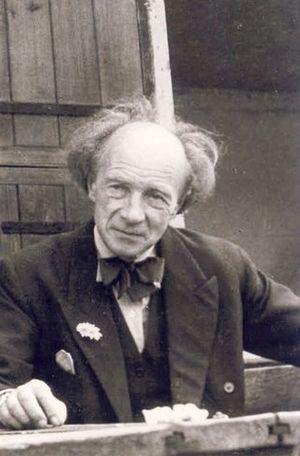
Ernst Wiechert est un écrivain de langue allemande, né le 18 mai 1887 à Kleinort, dans la région de Sensburg en Prusse-Orientale, et mort le 24 août 1950 à Stäfa en Suisse dans le canton de Zurich.